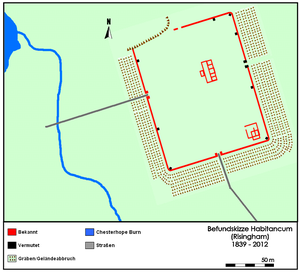
Cet article porte sur les forts et autres structures du mur d'Hadrien, système de fortifications fait de pierre et de terre et édifié de 122 à environ 128 dans l'ancienne province romaine de Bretagne, aujourd'hui en Cumbria et Northumberland dans le nord de l'Angleterre.